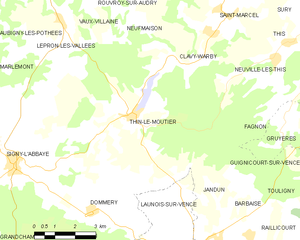
Carte des communes françaises: Thin-le-Moutier